Real Irish Republican Army

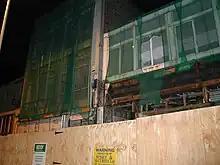
The damage caused by the 3 August 2001 Ealing bombing

After the Omagh bombing, the RIRA leadership were unwilling to launch a full-scale campaign in Northern Ireland due to the possibility of civilians being killed. Instead they decided to launch a series of attacks in England, in particular London, which they hoped would attract disenchanted Provisional IRA members to join the RIRA. On 1 June 2000, a bomb damaged Hammersmith Bridge, a symbolic target for Irish republican paramilitary groups. The bridge had been targeted by the Irish Republican Army on 29 March 1939 as part of its Sabotage Campaign, and by the Provisional IRA on 24 April 1996.